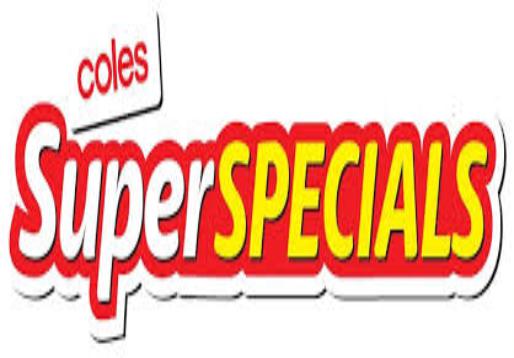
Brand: coles
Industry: Others